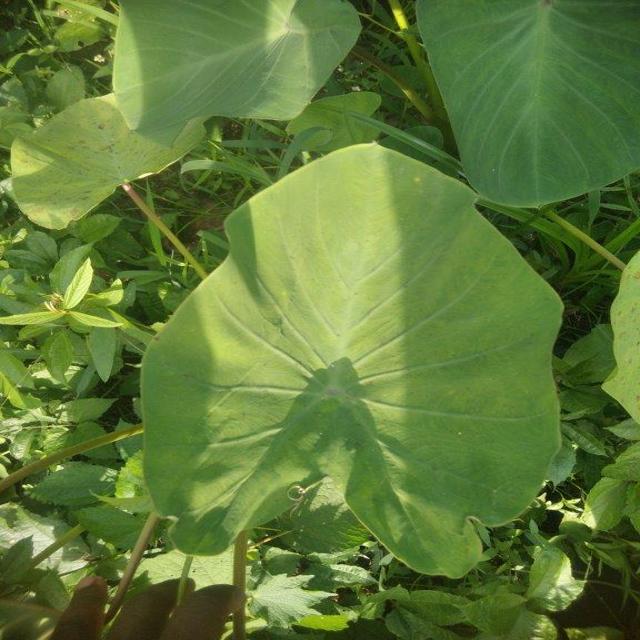
Label: Healthy